Oscar Roels

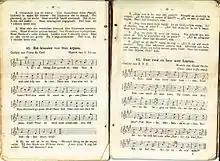
"Daar reed een boer naar Leuven": poem by X. Y. Z., music by Oscar Roels.

Oscar August Roels (2 November 1864, in Ghent – 29 October 1938, in Ghent) was a Flemish composer and conductor.